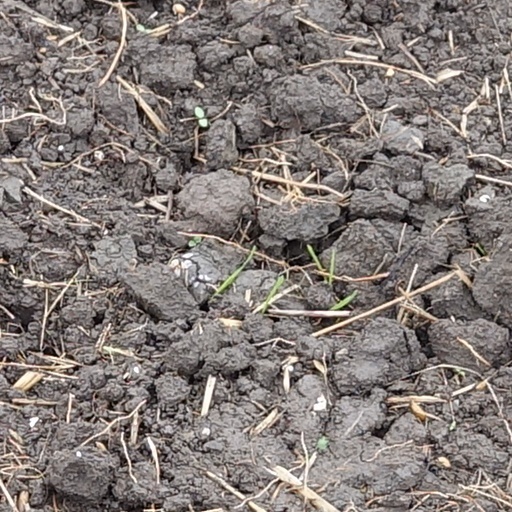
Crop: wheat